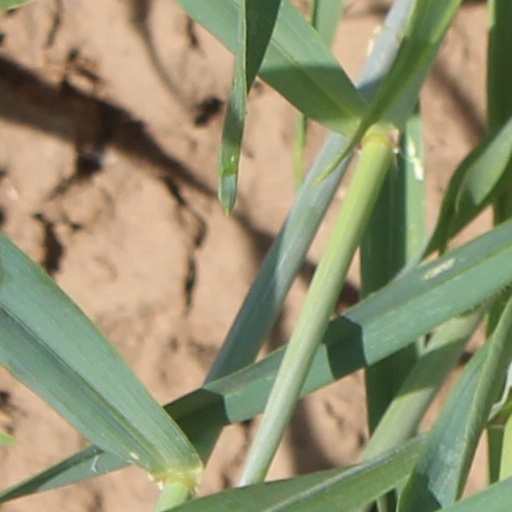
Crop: wheat